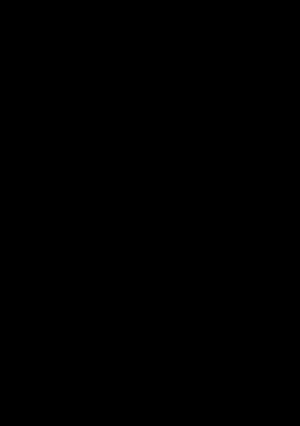
Le komboloï est un objet ressemblant à un petit chapelet mais sans rapport à la religion, et ne servant pas à prier mais à se détendre ou s'occuper les mains.